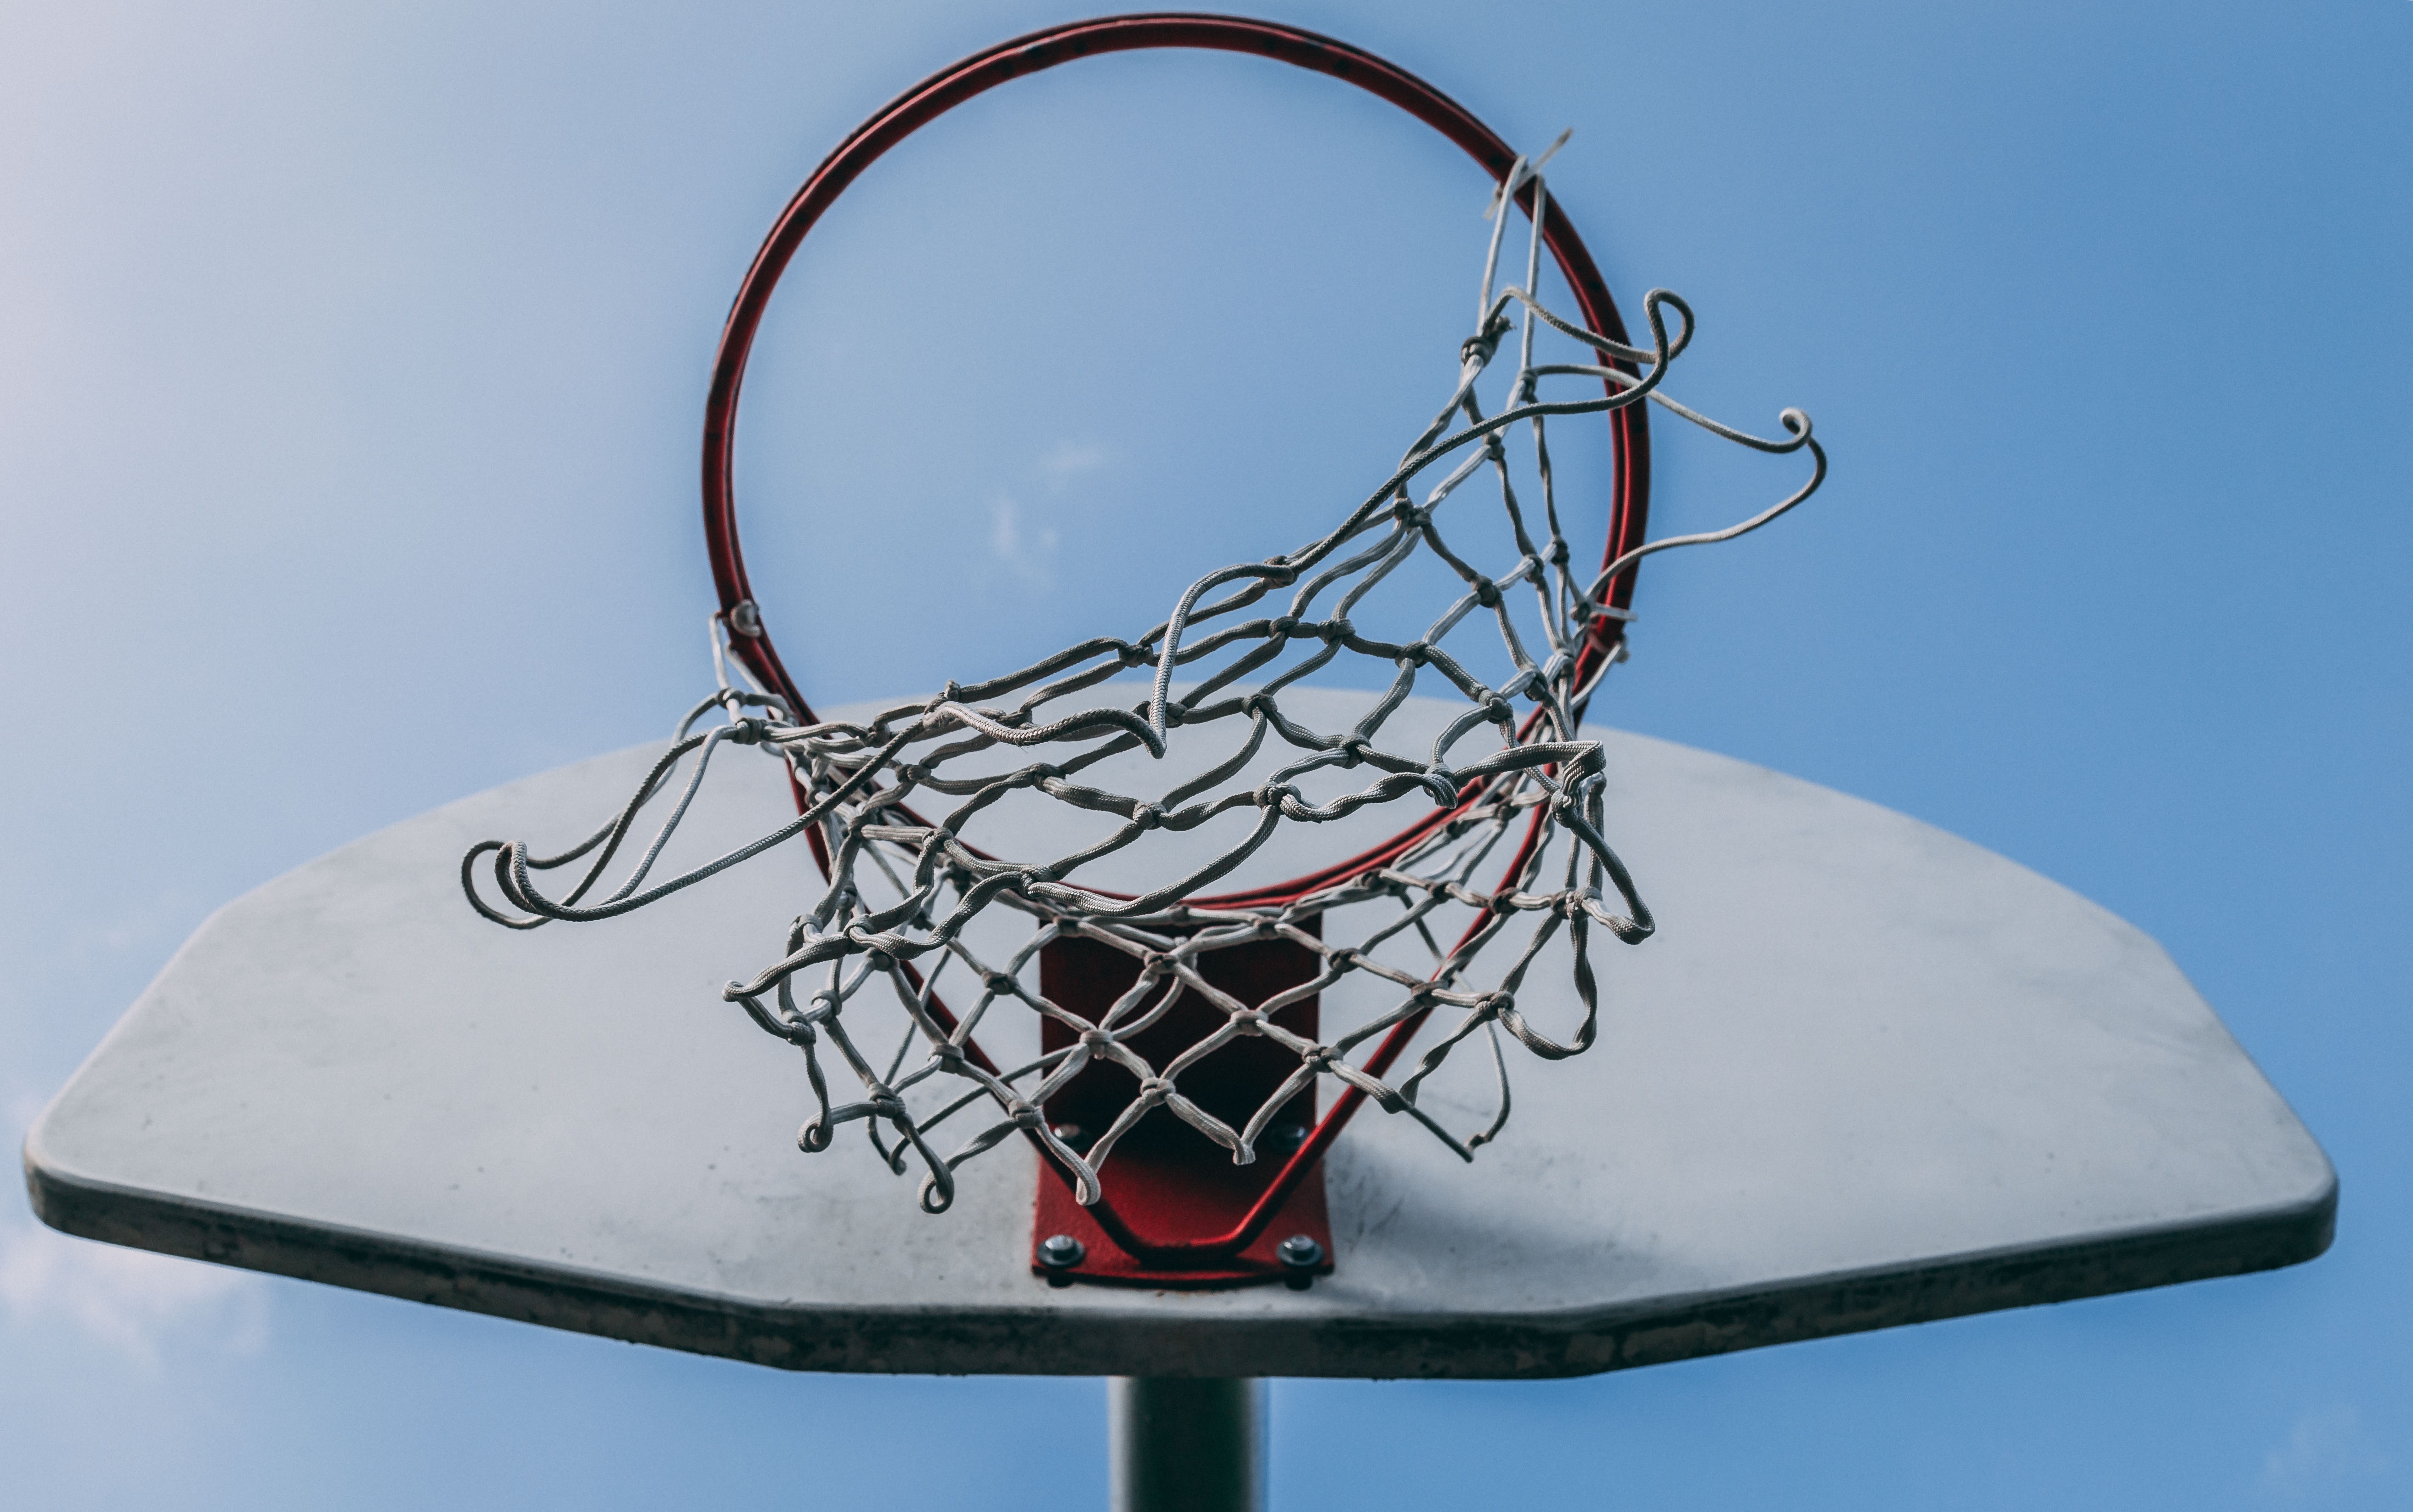
basketball hoop, basketball, net, wire, basketball court, team sport, storage basket